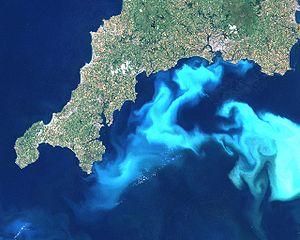
Une efflorescence algale est une augmentation relativement rapide de la concentration d'une espèce d'algues, appartenant généralement au phytoplancton, dans un système aquatique d'eau douce, saumâtre ou salée. Cette prolifération se traduit généralement par une coloration de l'eau. Ces couleurs sont dues aux pigments photosynthétiques dominants des cellules algales en cause.
Emiliania huxleyi, nommée d'après Thomas Huxley et Cesare Emiliani, est une espèce d'algue de la classe des Coccolithophyceae, de l'ordre des Coccolithophores qui est sur la planète numériquement la plus abondante et la plus généralisée. C'est un organisme pélagique, exclusivement marin qu'on trouve dans presque toutes les mers, hors zone équatoriale.